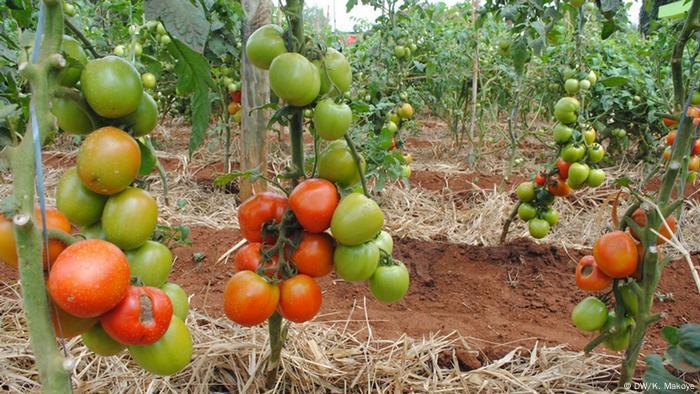
Mimea ya nyanya imepangwa kwa mistari safi kila moja ukiwa na matunda yenye rangi mbalimbali kutoka kijani kibichi hadi nyekundu angavu. Majani ya chini yamekauka yakitengeneza tabaka ya kinga juu ya udongo mwekundu. Mandhari haya huakisi mpangilio wa kilimo hai na tija ya mazao.